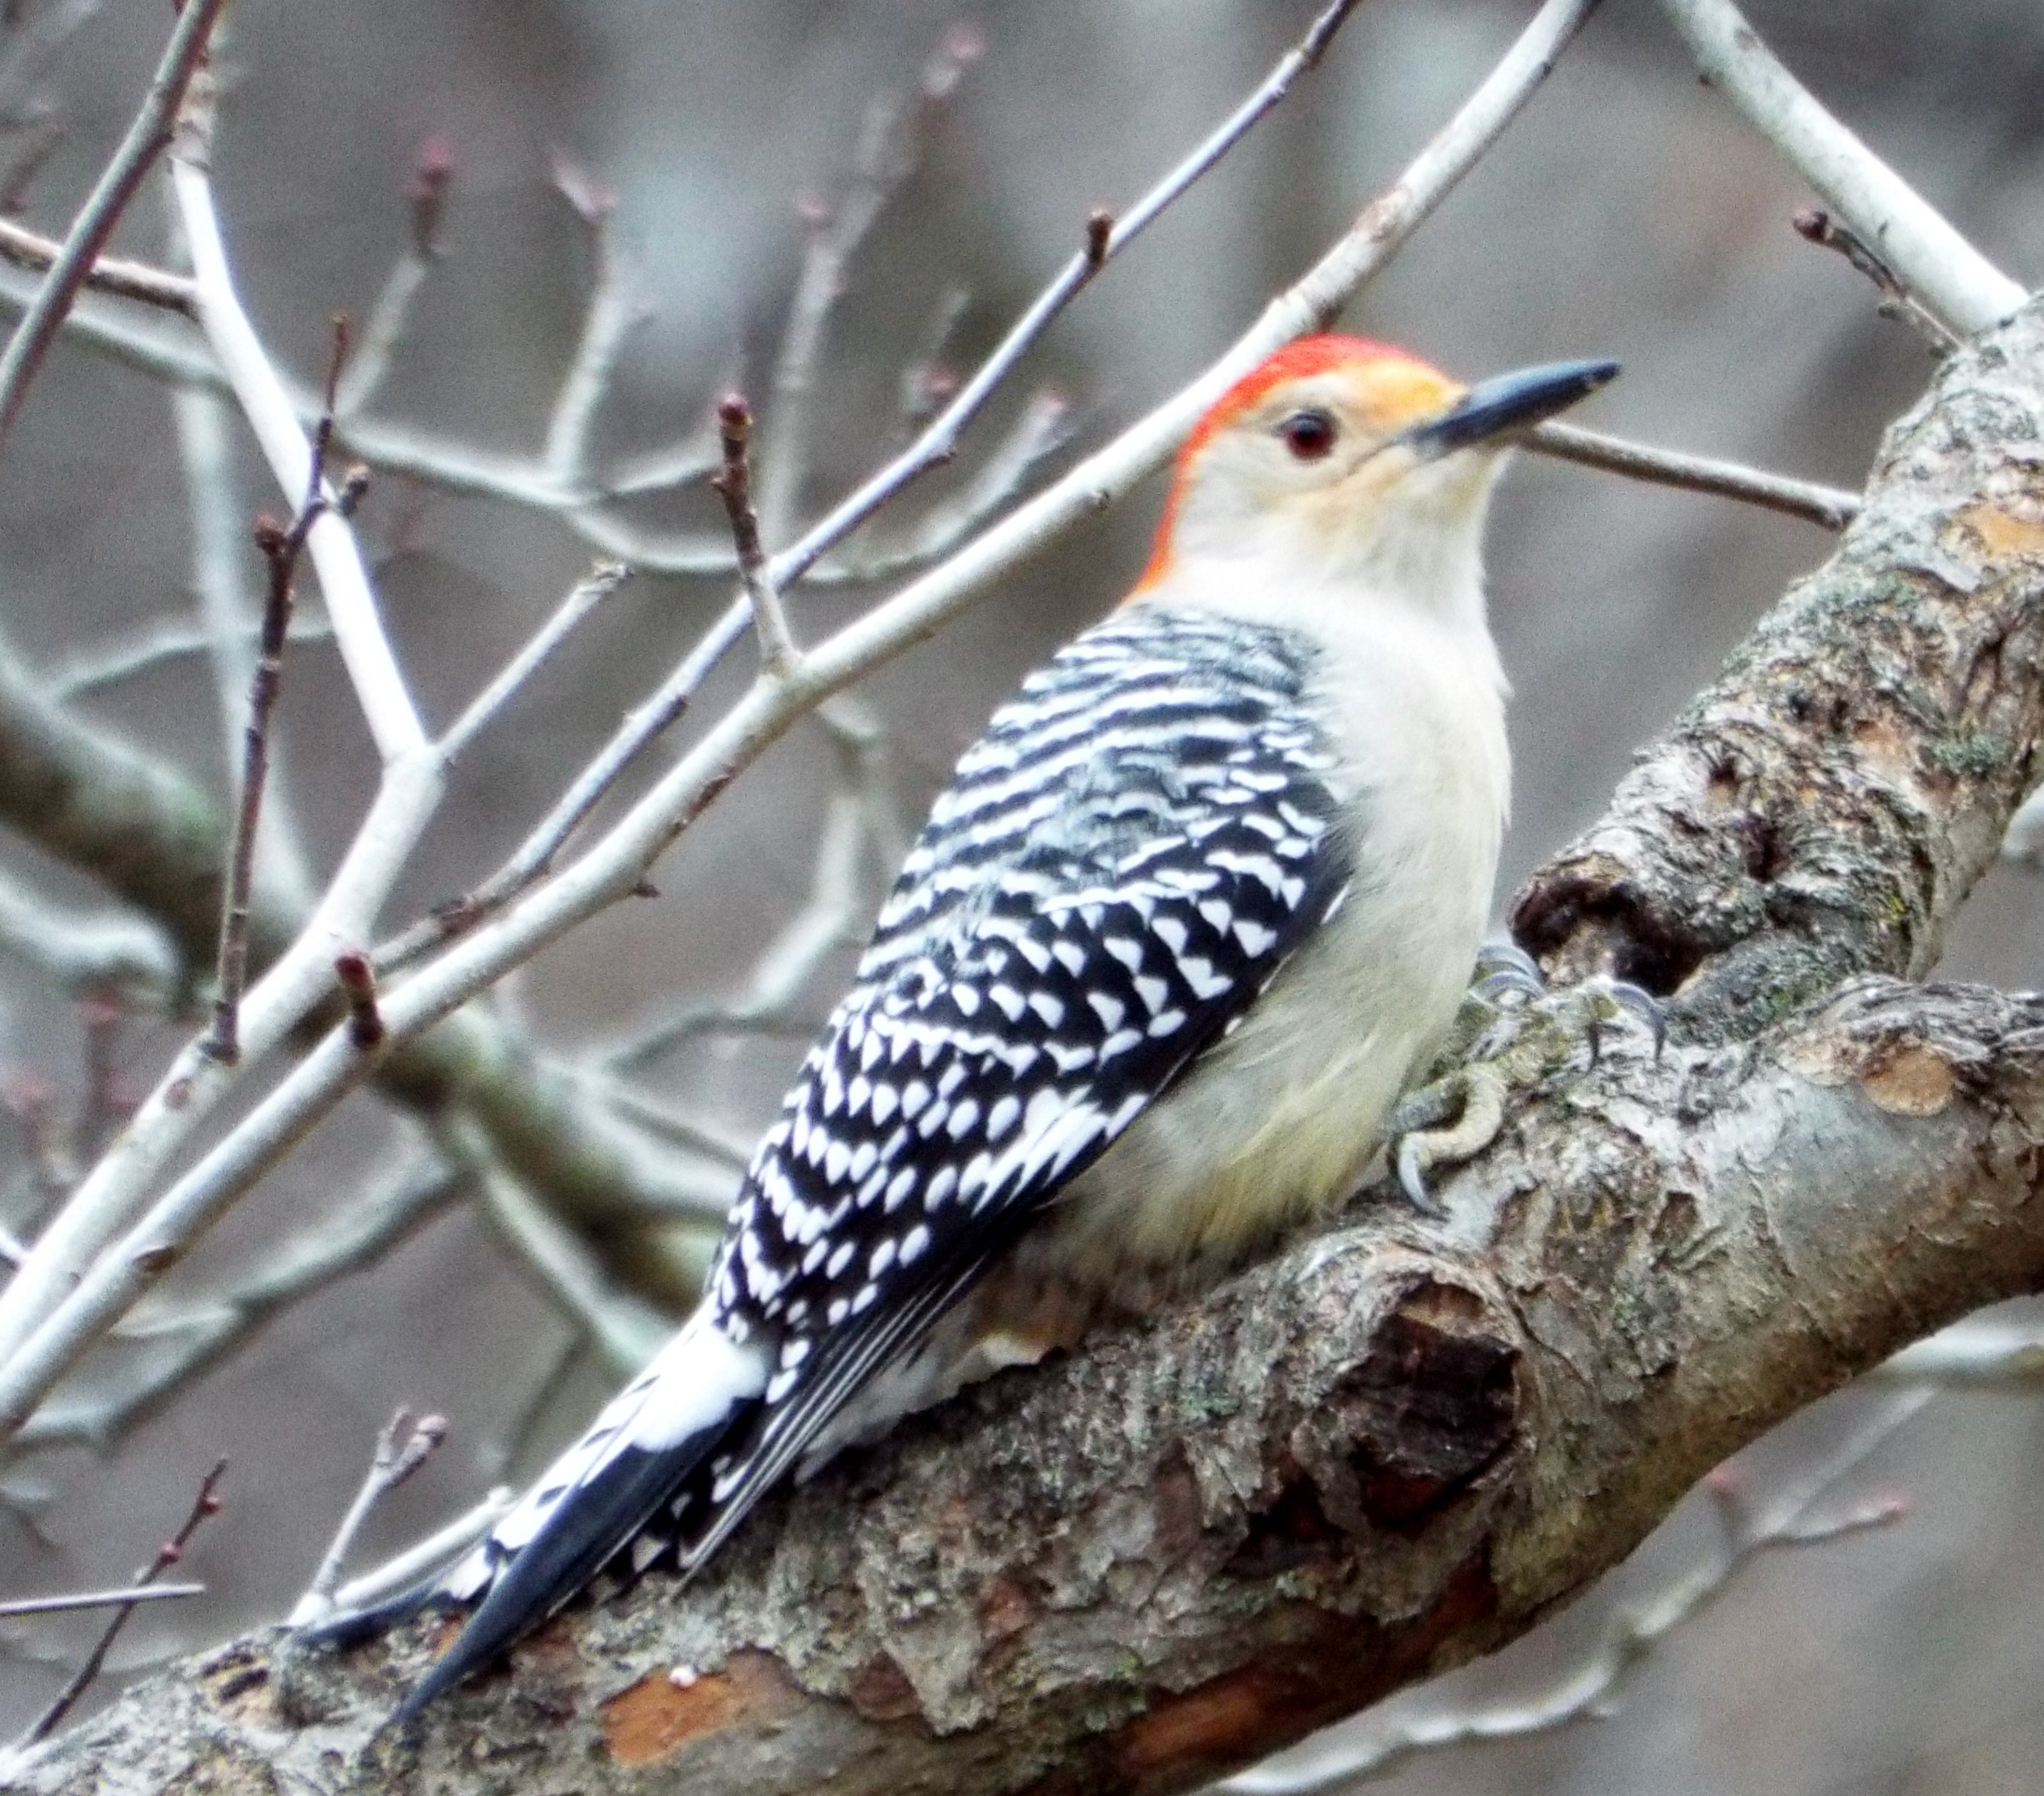
branch, bird, wildlife, beak, fauna, vertebrate, finch, woodpecker, perching bird, piciformes